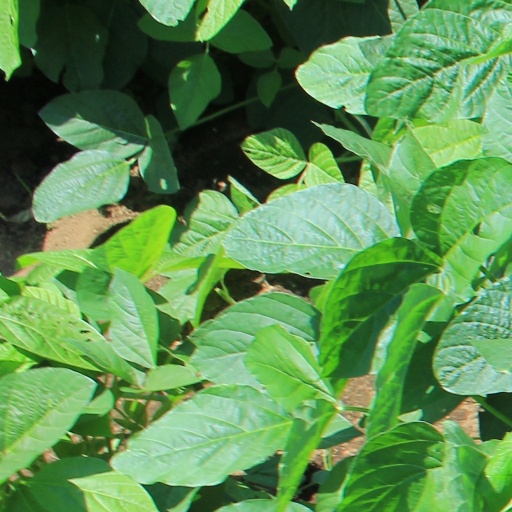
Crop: soybean